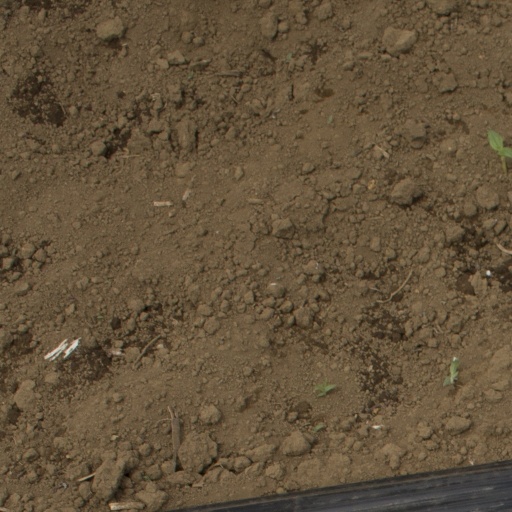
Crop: Jerusalem artichoke